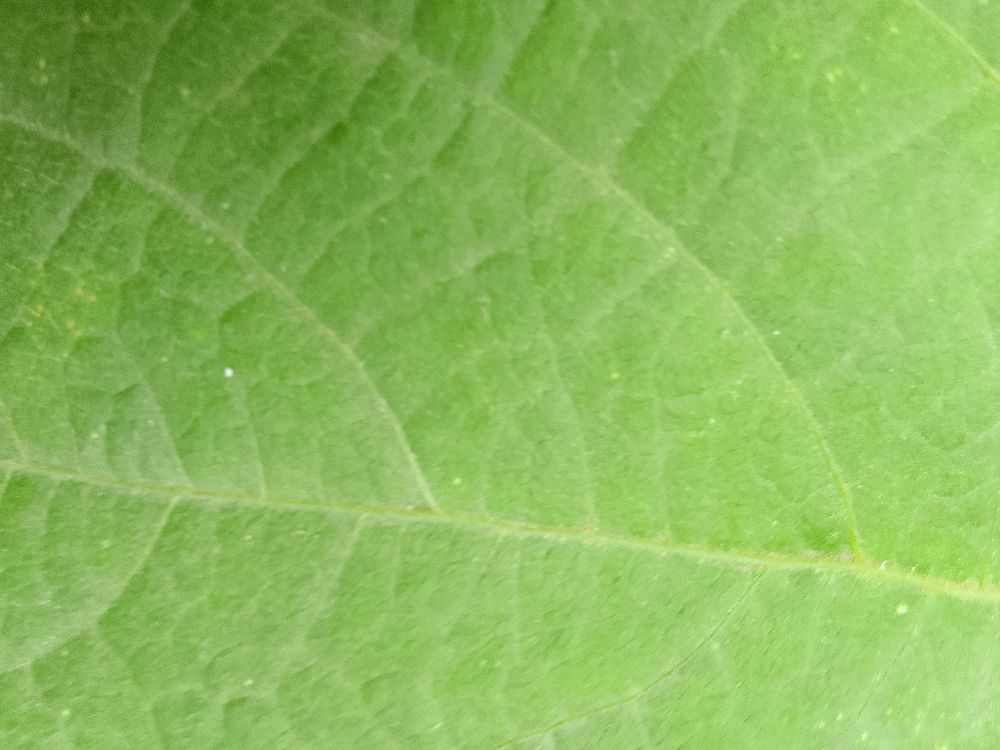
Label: healthy